Grand Corps Malade

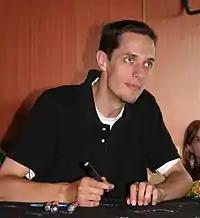

GCM signed with the AZ label, and on 26 March 2006 released his debut studio album, "Midi 20", which became one of the top ten selling albums of the year in France. To promote the record, he went on tour, doing 120 shows, including two sold-out concerts at the La Cigale theater in Paris and a performance at the Les Francofolies de La Rochelle festival.